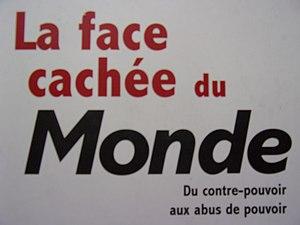
Indication du nom de l'auteur et du titre
Pierre Péan est un journaliste d'enquête et essayiste français.
Philippe Cohen, né le 9 octobre 1953 à Béni Saf et mort le 20 octobre 2013, est un journaliste d'enquête et essayiste français. Il a notamment été rédacteur en chef d'InfoMatin, puis rédacteur en chef adjoint de l'hebdomadaire Marianne, où il a été responsable des questions économiques et sociales, puis grand reporter.
La Face cachée du Monde est un livre d'investigation publié en 2003 par les journalistes Pierre Péan et Philippe Cohen et critiquant le fonctionnement du journal français Le Monde, plus particulièrement celui de sa direction tripartite de l'époque, composée de Jean-Marie Colombani, Edwy Plenel et Alain Minc.